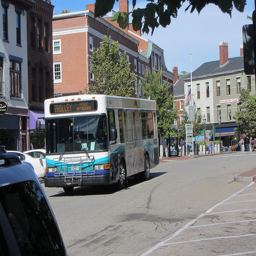
A bus traveling down a city street lined with houses.
A bus drives down a city street featuring larger brick buildings.
A city bus with a bicycle strapped to it's front drives down a city street.
A city bus is going down the street toward the Trolley.
City bus moving its way down a city street with no traffic.